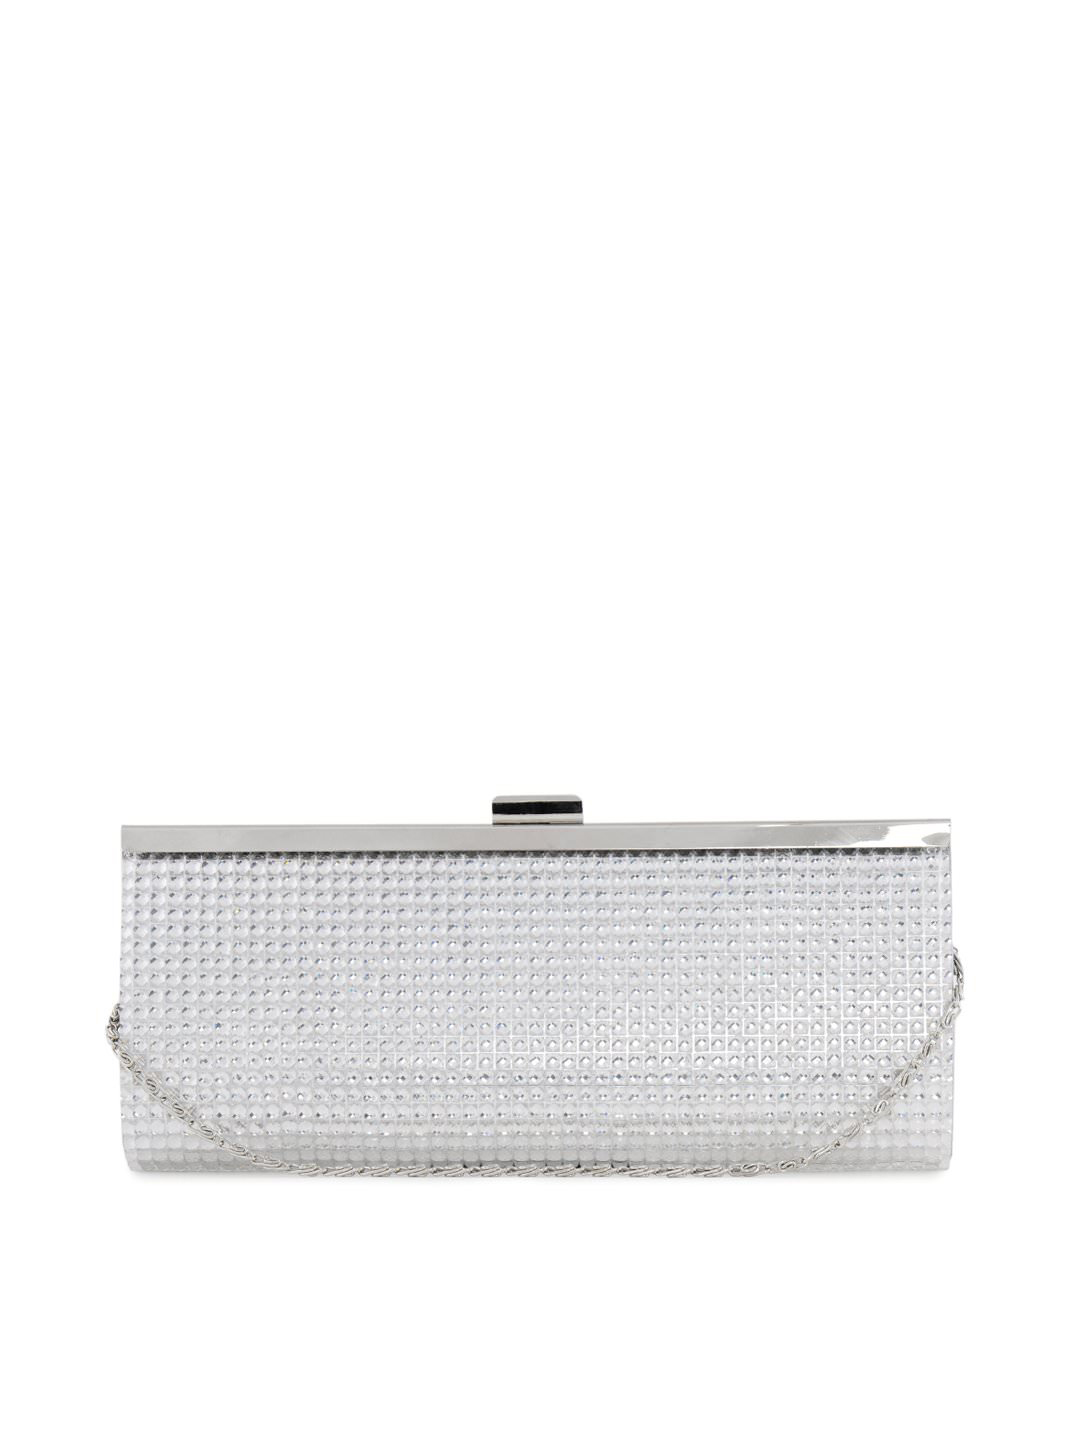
Lino Perros Women Gems Silver Clutch
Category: Accessories / Bags / Clutches
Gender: Women
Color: Silver
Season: Winter 2015
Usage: Casual